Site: brandenburg
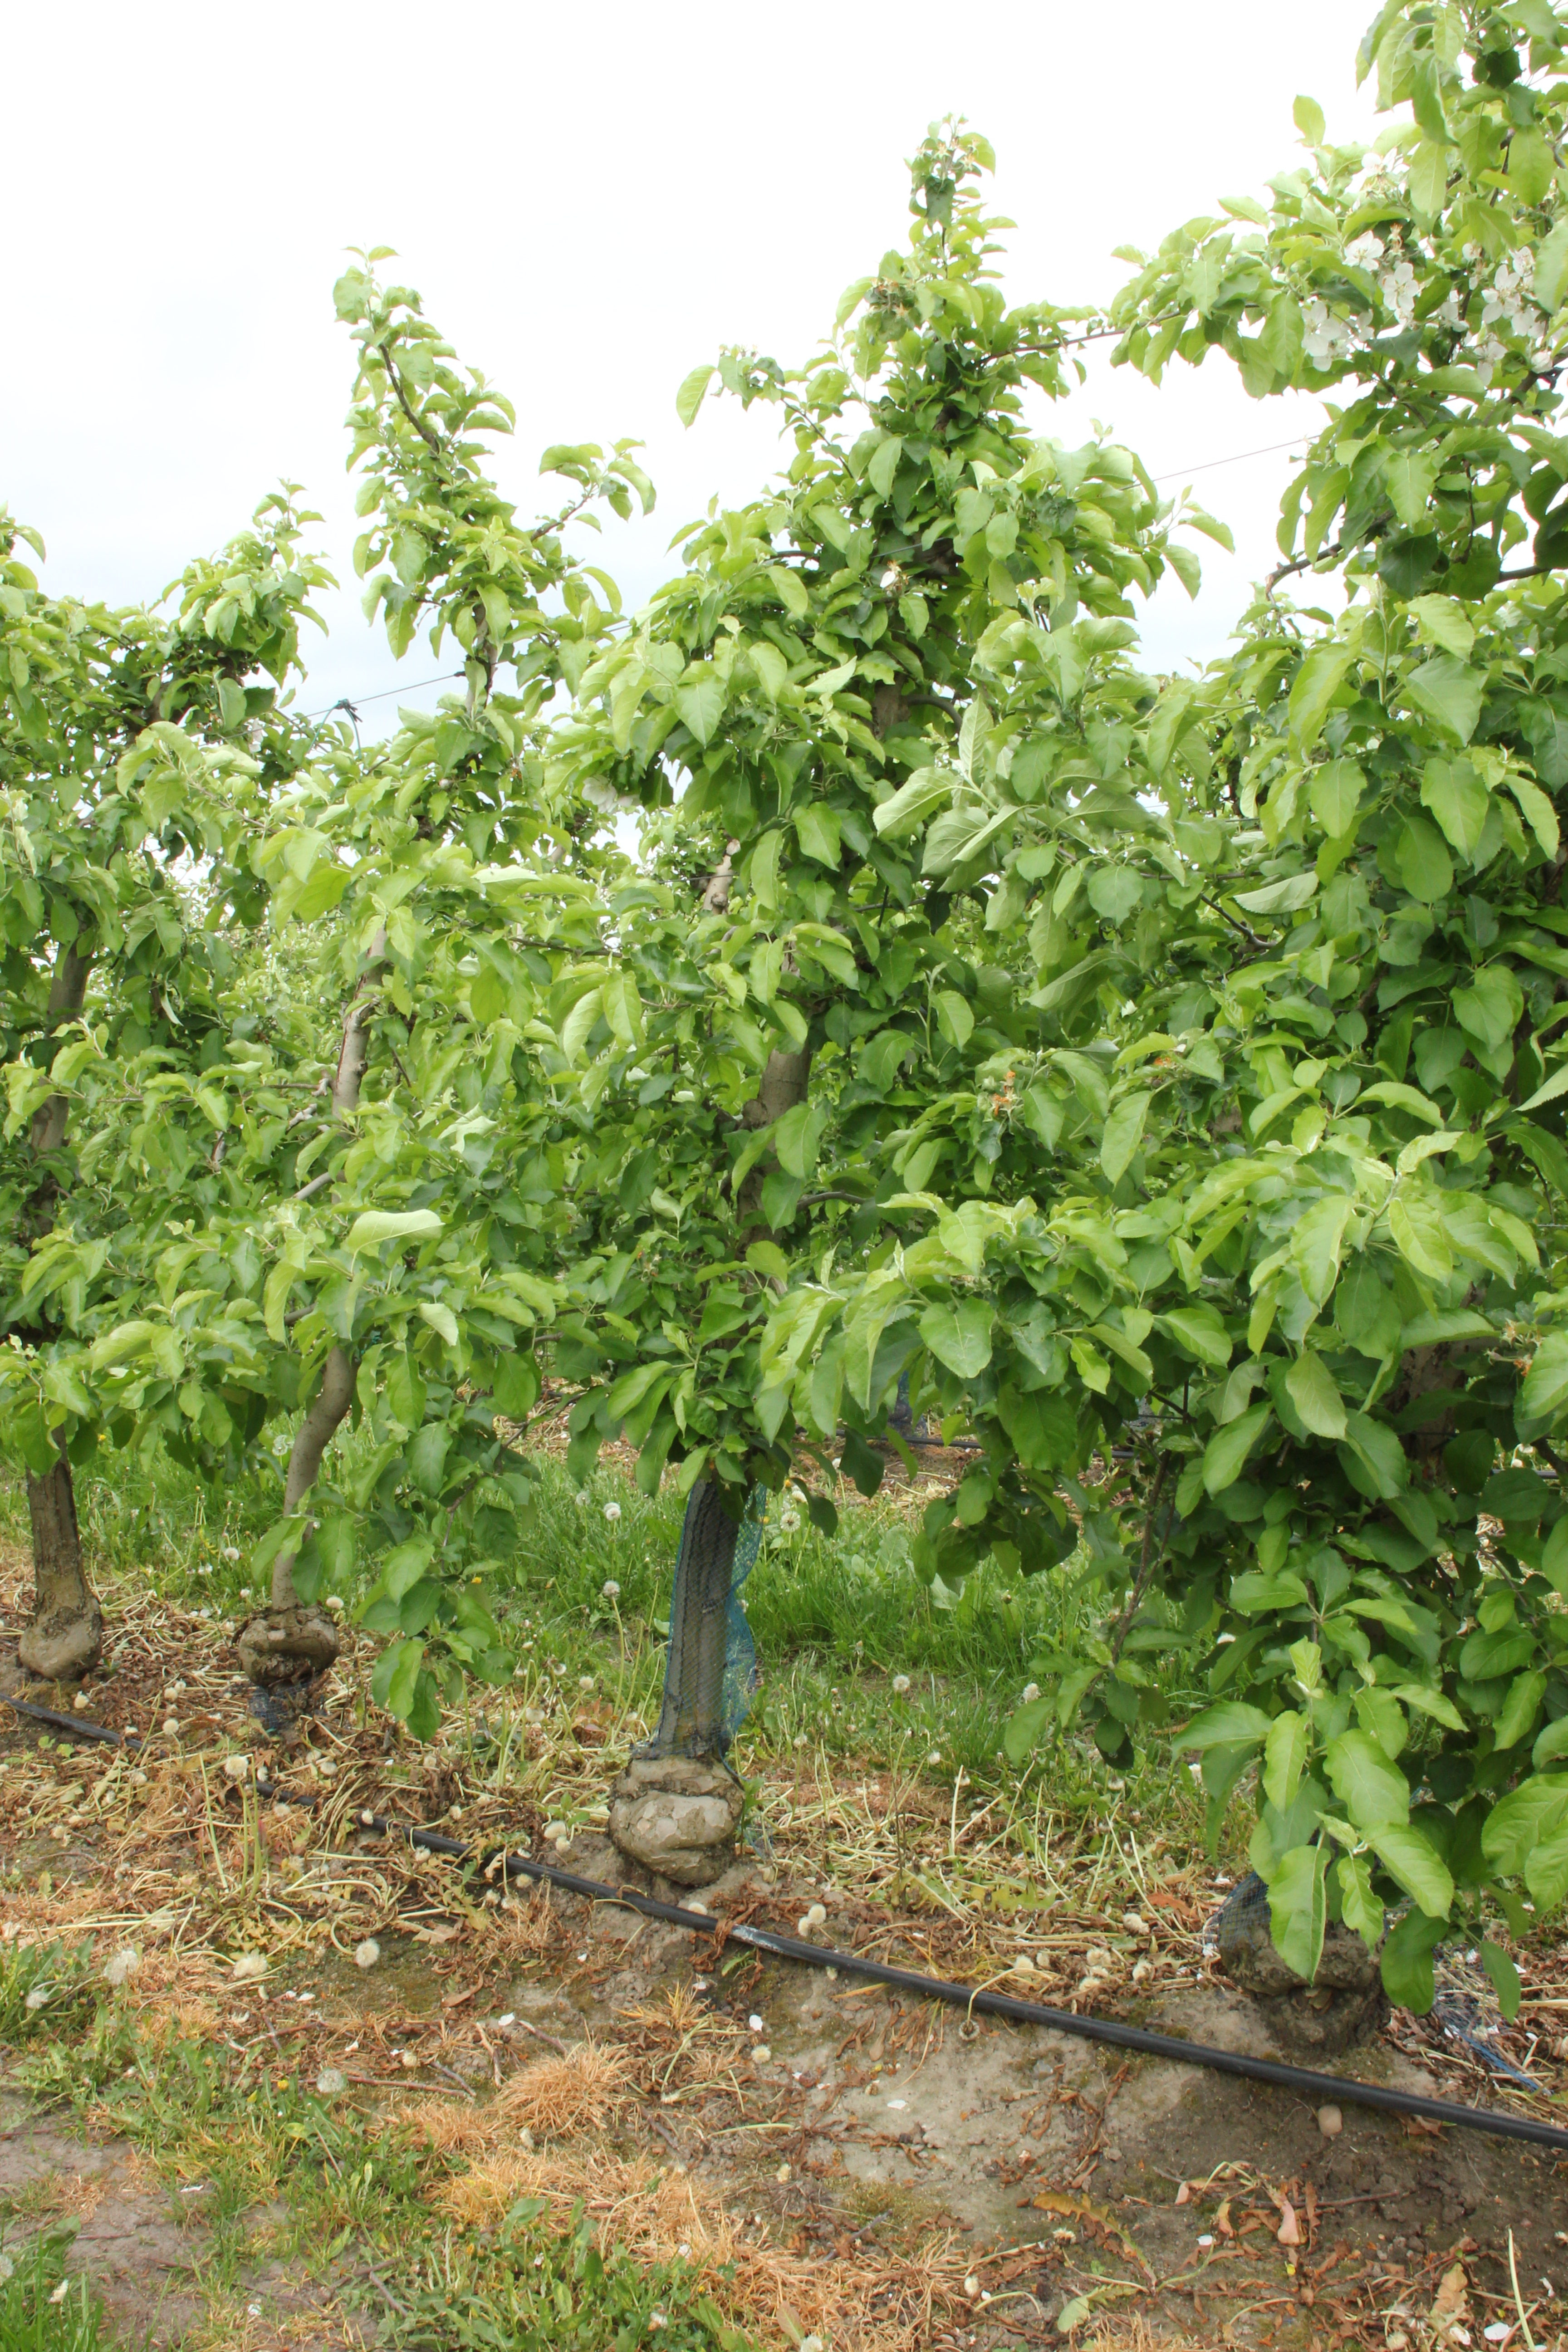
Growth stage (BBCH 67): Flowering